Jean-Baptiste Benoît Eyriès

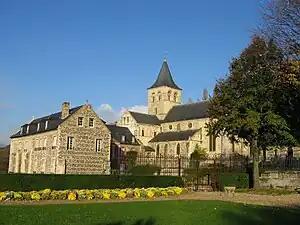
Graville Priory in Le Havre, where Eyriès was buried in 1846.

Eyriès suffered a stroke in 1844, rendering him incapable of further work, and died on 13 June 1846 at the house of his brother Alexandre Eyriès, the mayor of Graville near Le Havre, and was buried in the cemetery of Graville Priory, with an inscription on his tombstone after Edme François Jomard. He left a library of about 20,000 volumes collected throughout his life, which reflect his interest in rare and old works on travel and geography, and included almost everything written on Normandy, Le Havre and Provence, with rare maps from the German and Scandinavian countries, some of which are not even in the Bibliothèque nationale de France. Many of these books, and some of his manuscripts, remain as of 2006 in the municipal library of Le Havre, and a street "Rue Jean Baptiste Eyries" was named after him in the city. Eyriès was remembered by his contemporaries for his erudition, selfless dedication, prodigious memory, critical thinking and modesty, and Pierre Larousse wrote of him: "Many people still remember seeing a little old man in antiquated clothes, wearing a wide-brimmed hat and reading along the waterfront: that was Eyriès, who worked to fill his vast memory and his rich library at the same time."